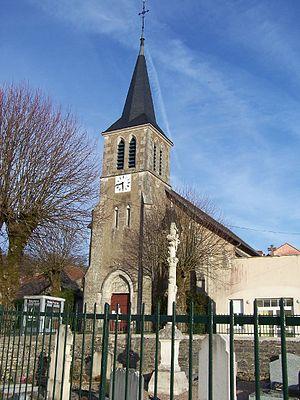
Eglise de GRENNANT LES SOMBERNON - FRANCE -21
Grenant-lès-Sombernon est une commune française située dans le département de la Côte-d'Or en région Bourgogne-Franche-Comté.